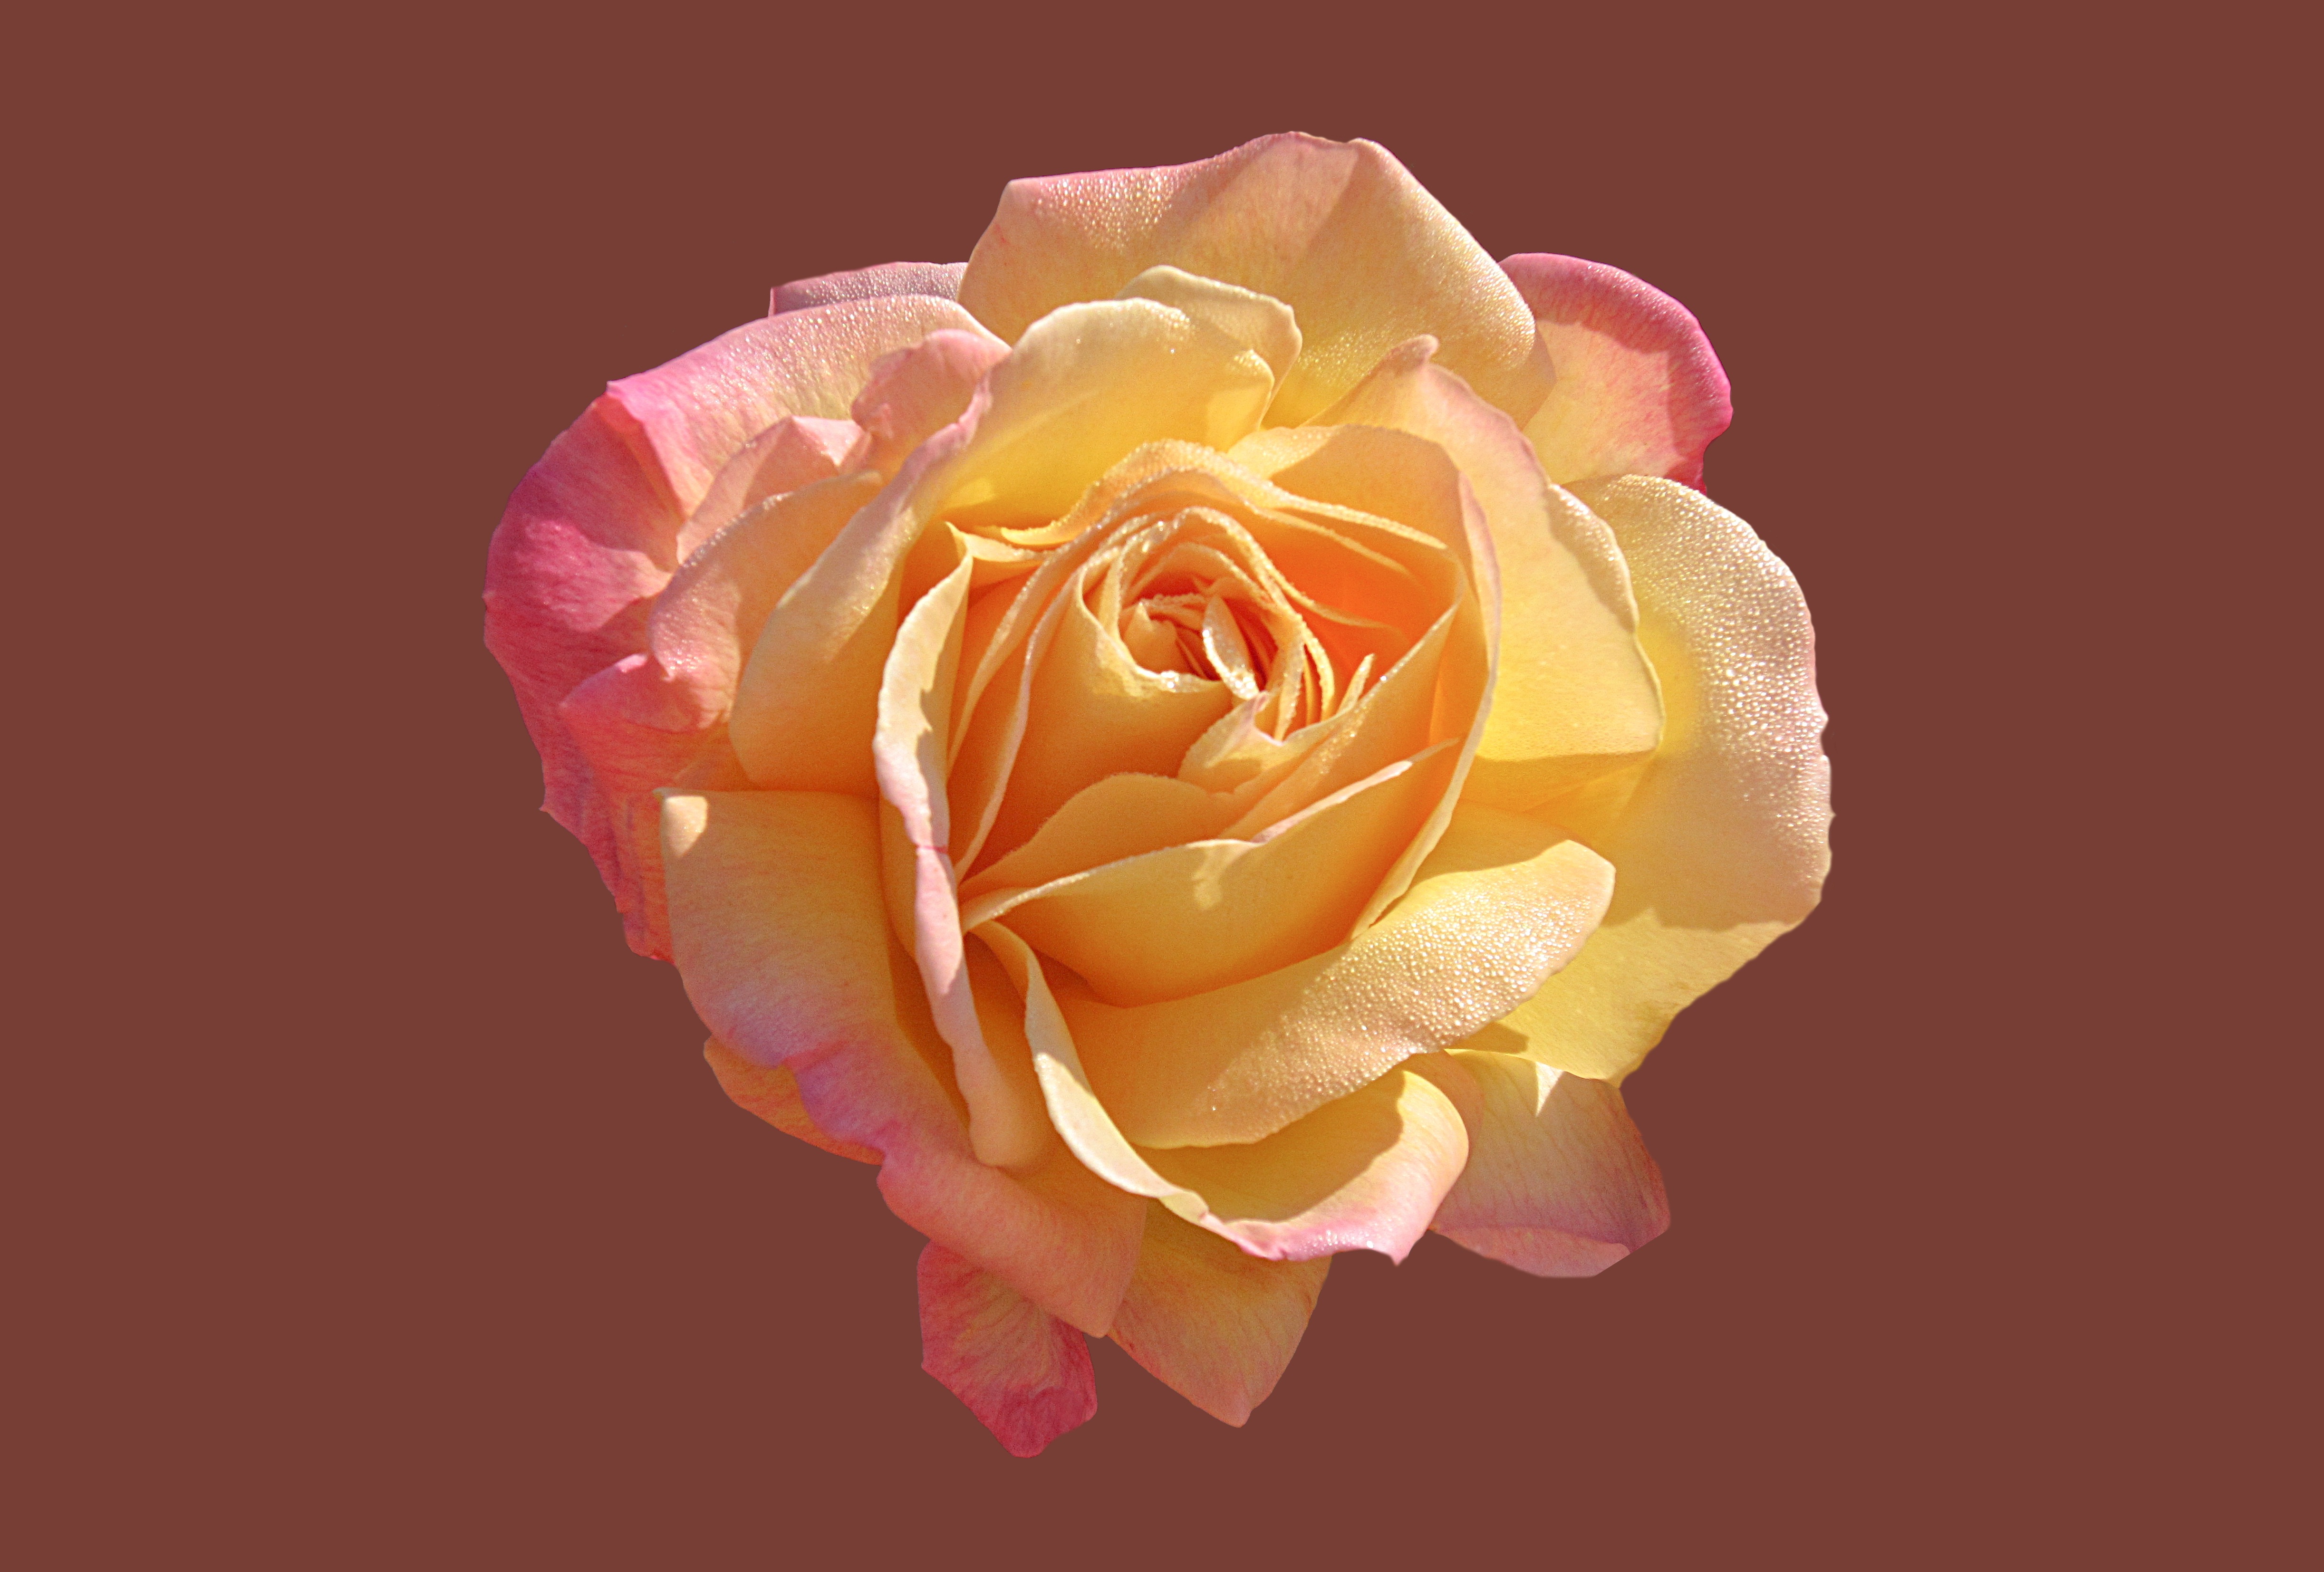
plant, flower, petal, raindrop, rose, yellow, pink, close, drop of water, floribunda, rose bloom, morgentau, rosengarten bad kissingen, rose city bad kissingen, bad kissingen, flowering plant, garden roses, rose family, flower bouquet, cut flowers, land plant, rose order